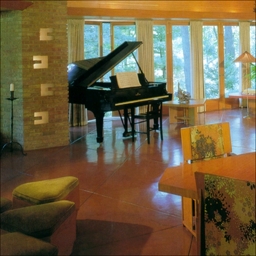
Room type: livingroom